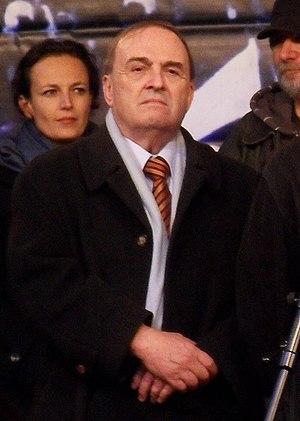
Le ministère de l'Éducation, de la Jeunesse et des Sports de la République tchèque est le département ministériel tchèque chargé de l'organe administratif central de l'État pour les établissements préscolaires, scolaires, primaires, secondaires et universités. Il s'occupe aussi de la politique scientifique, de la recherche, du développement et des diplômes scientifiques. Enfin, il a la charge des soins de l'État aux enfants, aux jeunes, à l'éducation physique, aux sports, au tourisme et la représentation sportive de la République tchèque.